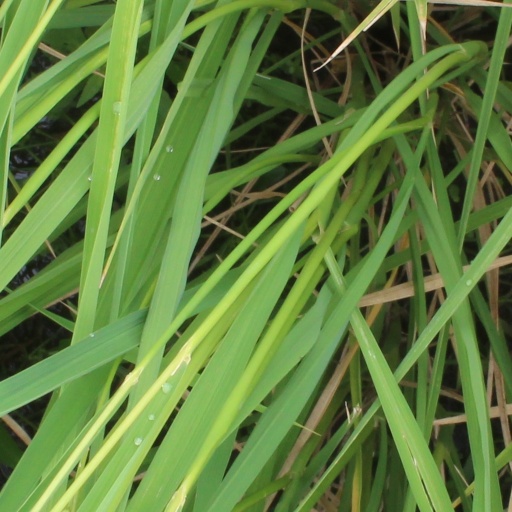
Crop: rice